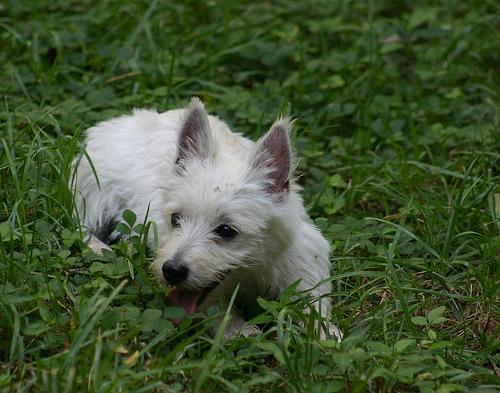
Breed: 209-n000040-West_Highland_white_terrier